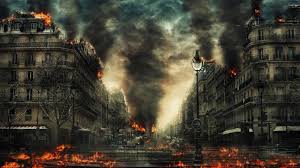
Label: urban_fire